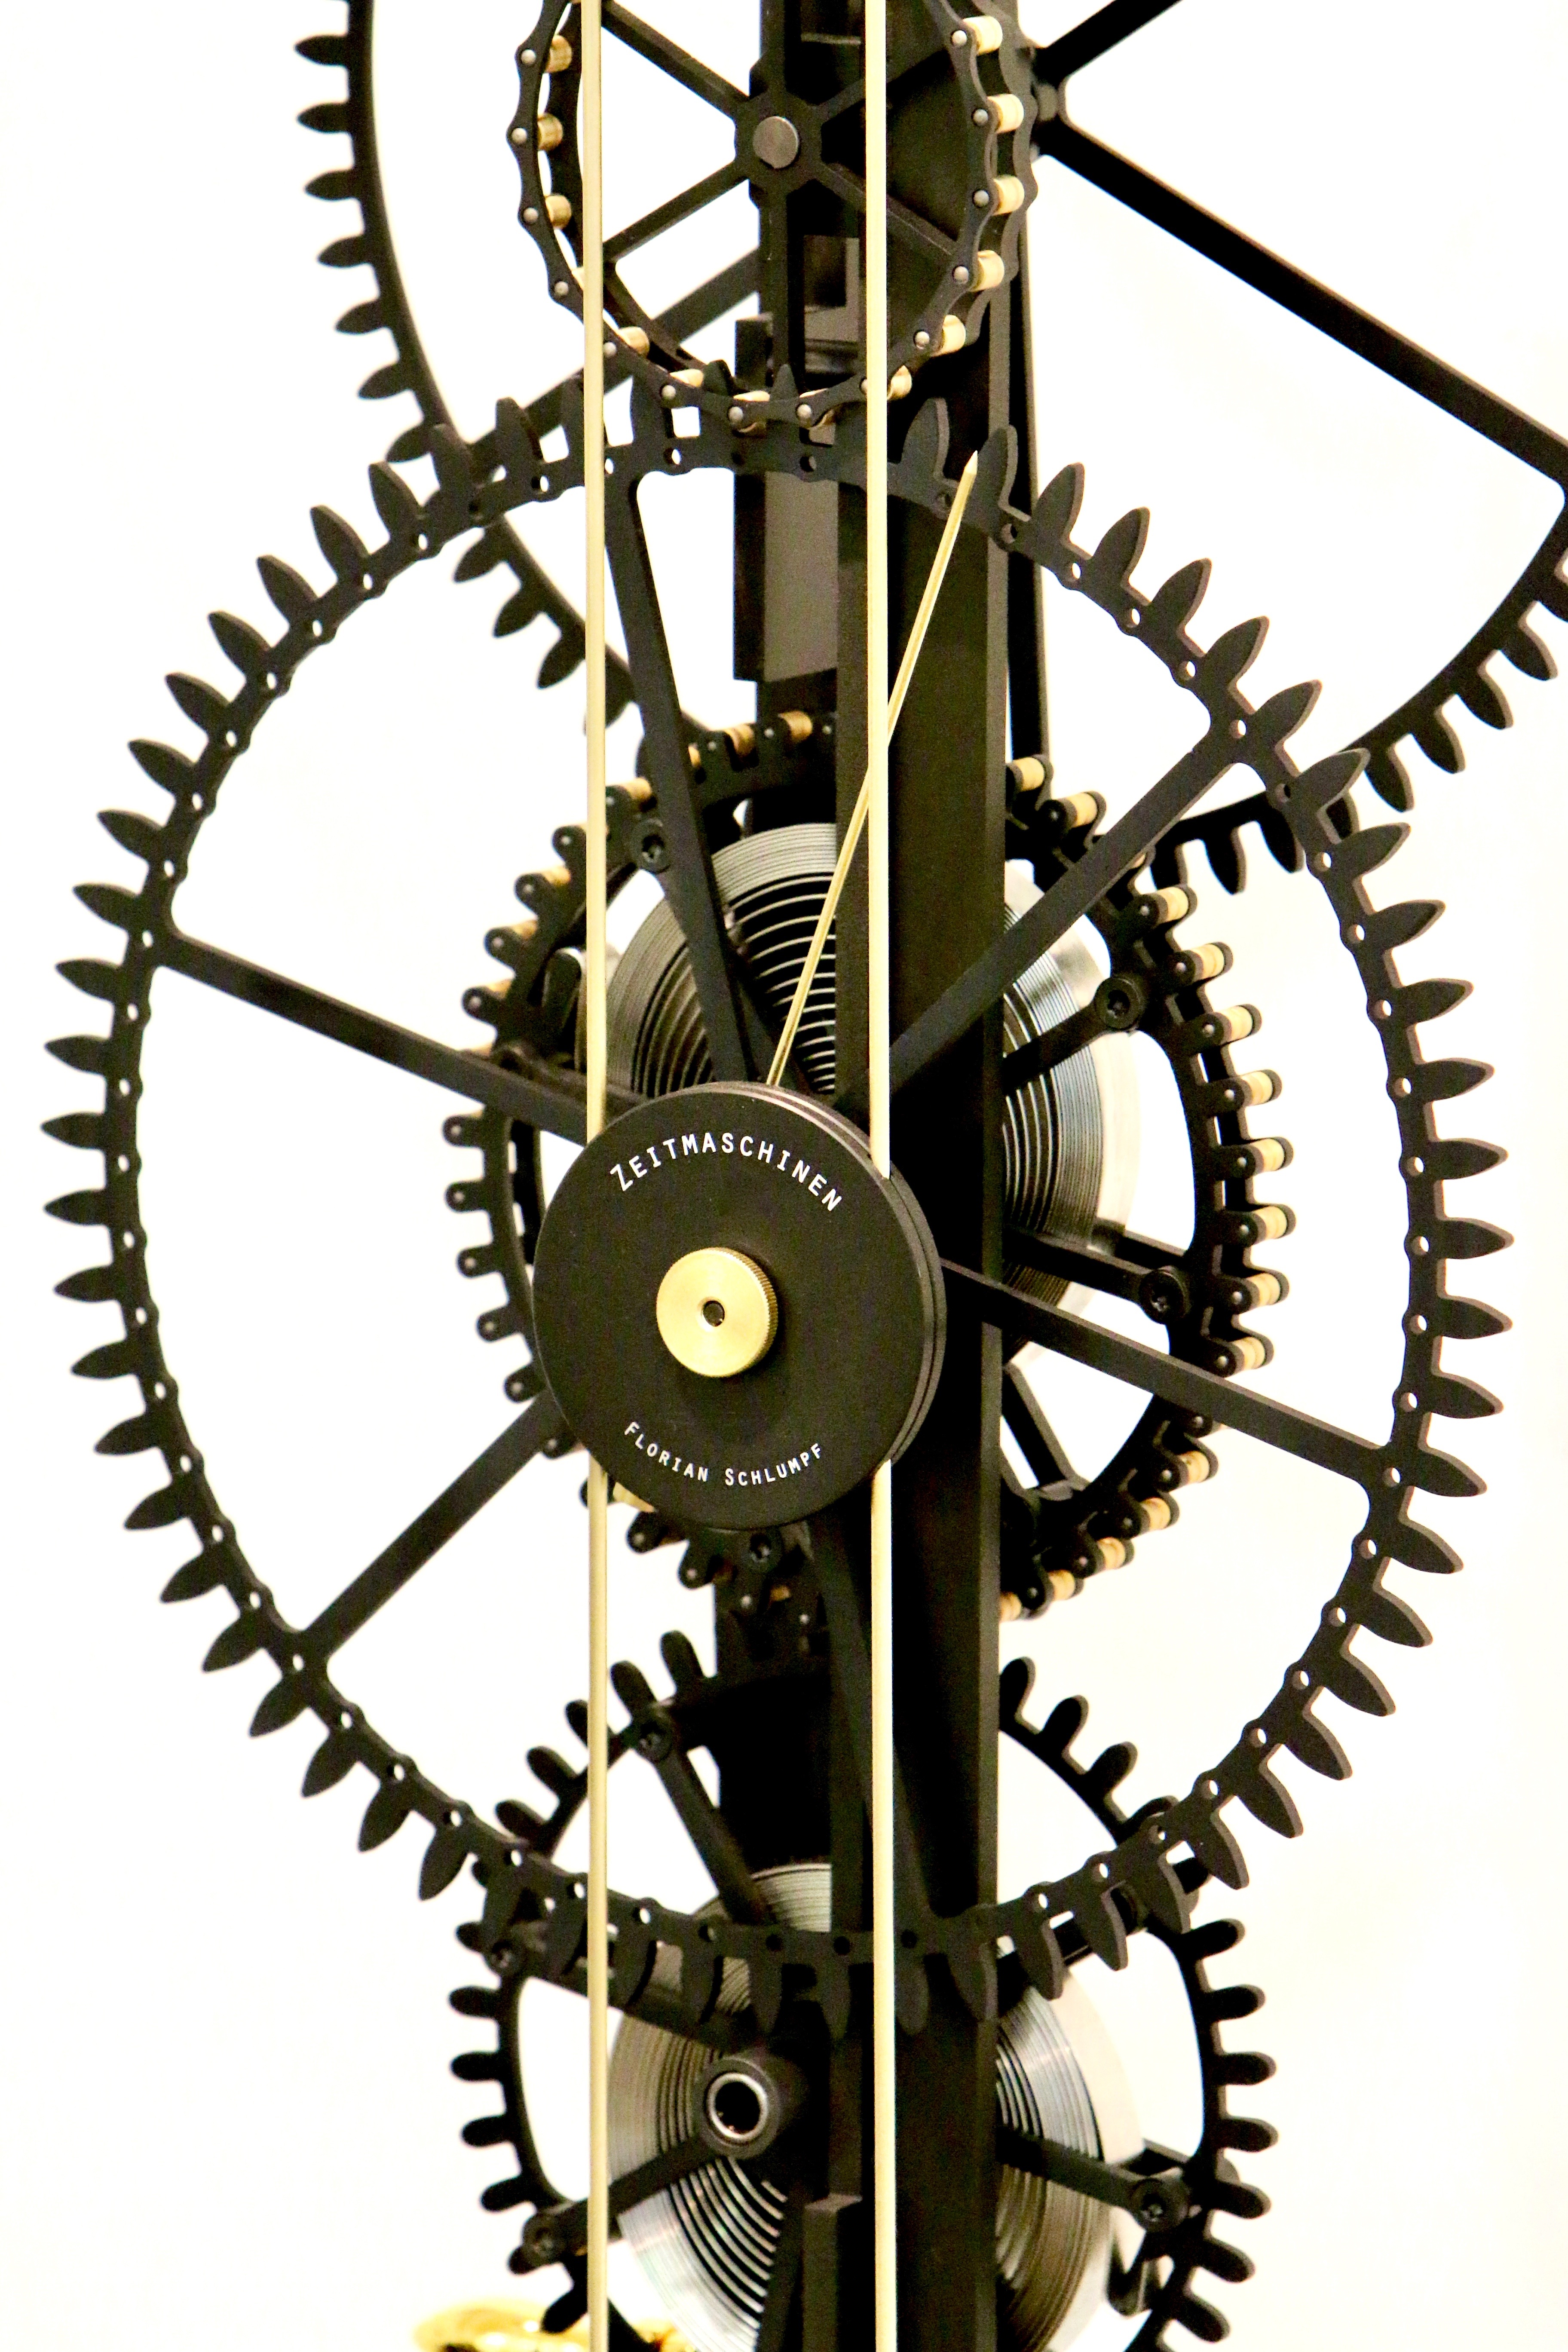
wheel, clock, vehicle, spoke, movement, mountain bike, product, gears, illustration, pointer, bicycle wheel, bicycle part, aircraft engine